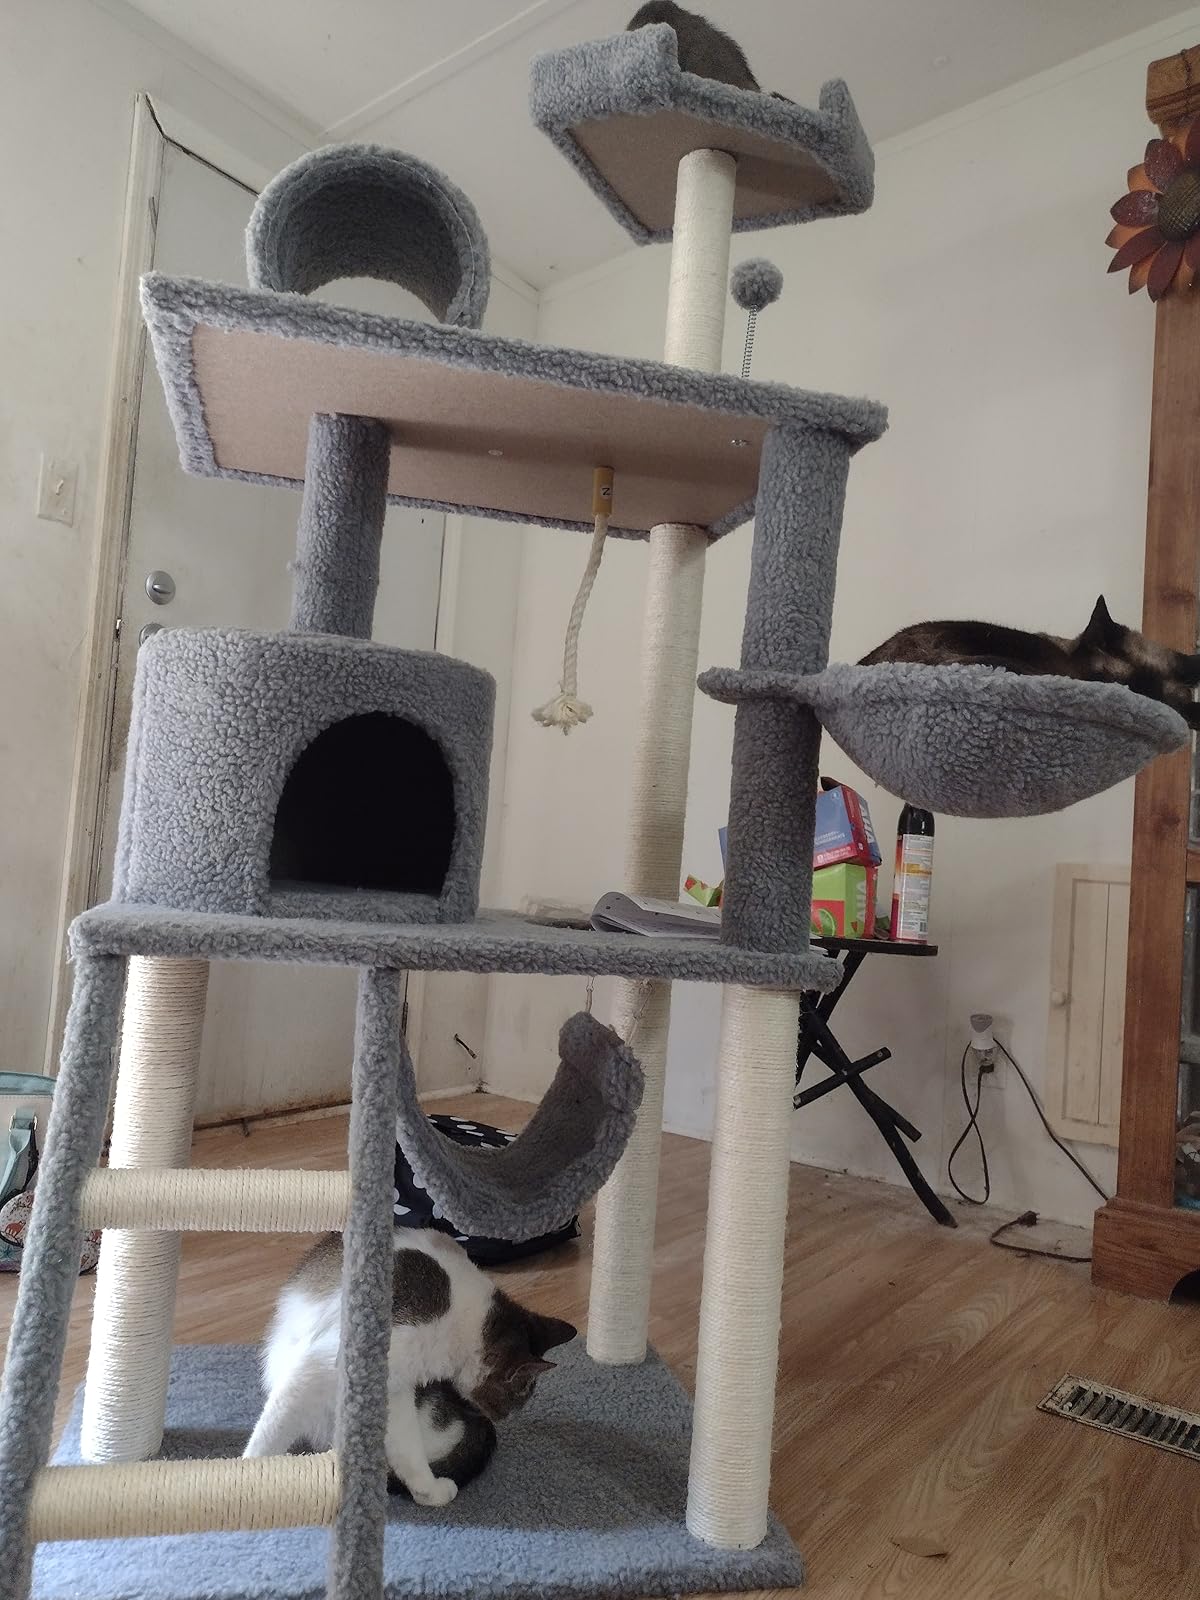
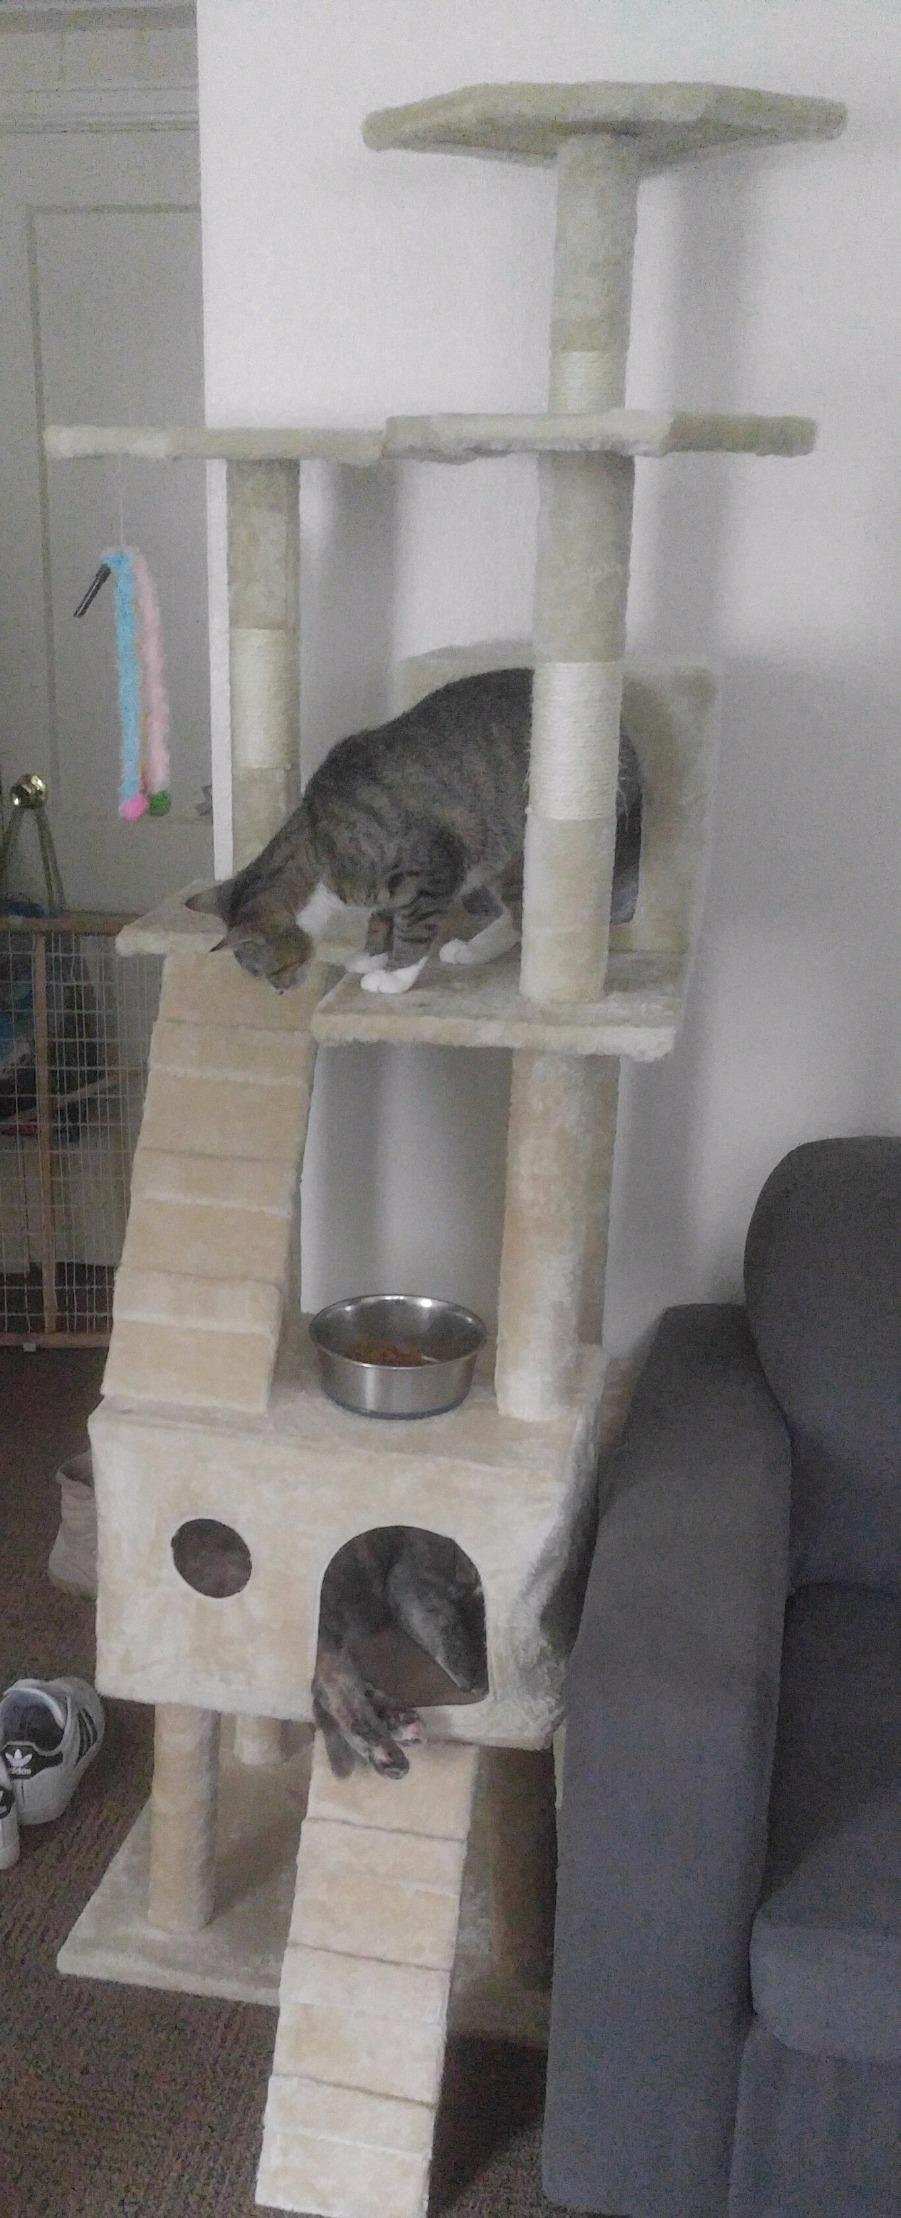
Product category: items_cat tree
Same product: no